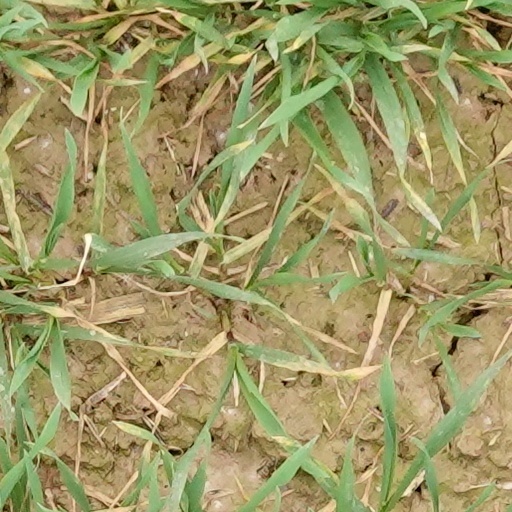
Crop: wheat